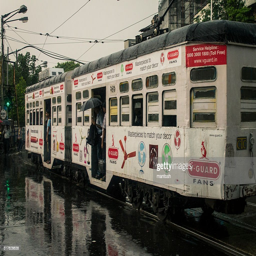
tram on a rainy day